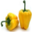
Label: sweet_pepper